Happy Birthday (2022 Sri Lankan film)

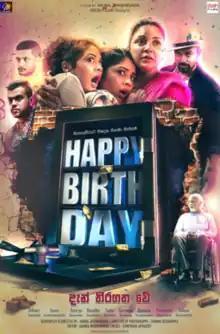

Happy Birthday is a 2022 Sri Lankan Sinhala action mystery thriller film directed by Aruna Jayawardena and produced by The Capital Maharaja Organization Limited as a Stein Film, and distributed by M Entertainments. The film stars Dilhani Ekanayake and Isuru Lokuhettiarachchi in lead roles whereas Tashi Kalidasa, Yohani Hettiarachchi, Surya Dayaruwan and Randika Goonetileke made supportive roles.